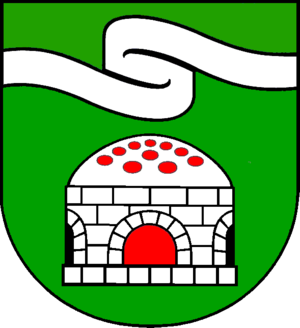
Sievershütten est une commune allemande du Schleswig-Holstein, située dans l'arrondissement de Segeberg, à dix kilomètres à l'est de la ville de Kaltenkirchen. Sievershütten est l'une des neuf communes de l'Amt Kisdorf dont le siège est à Kattendorf.